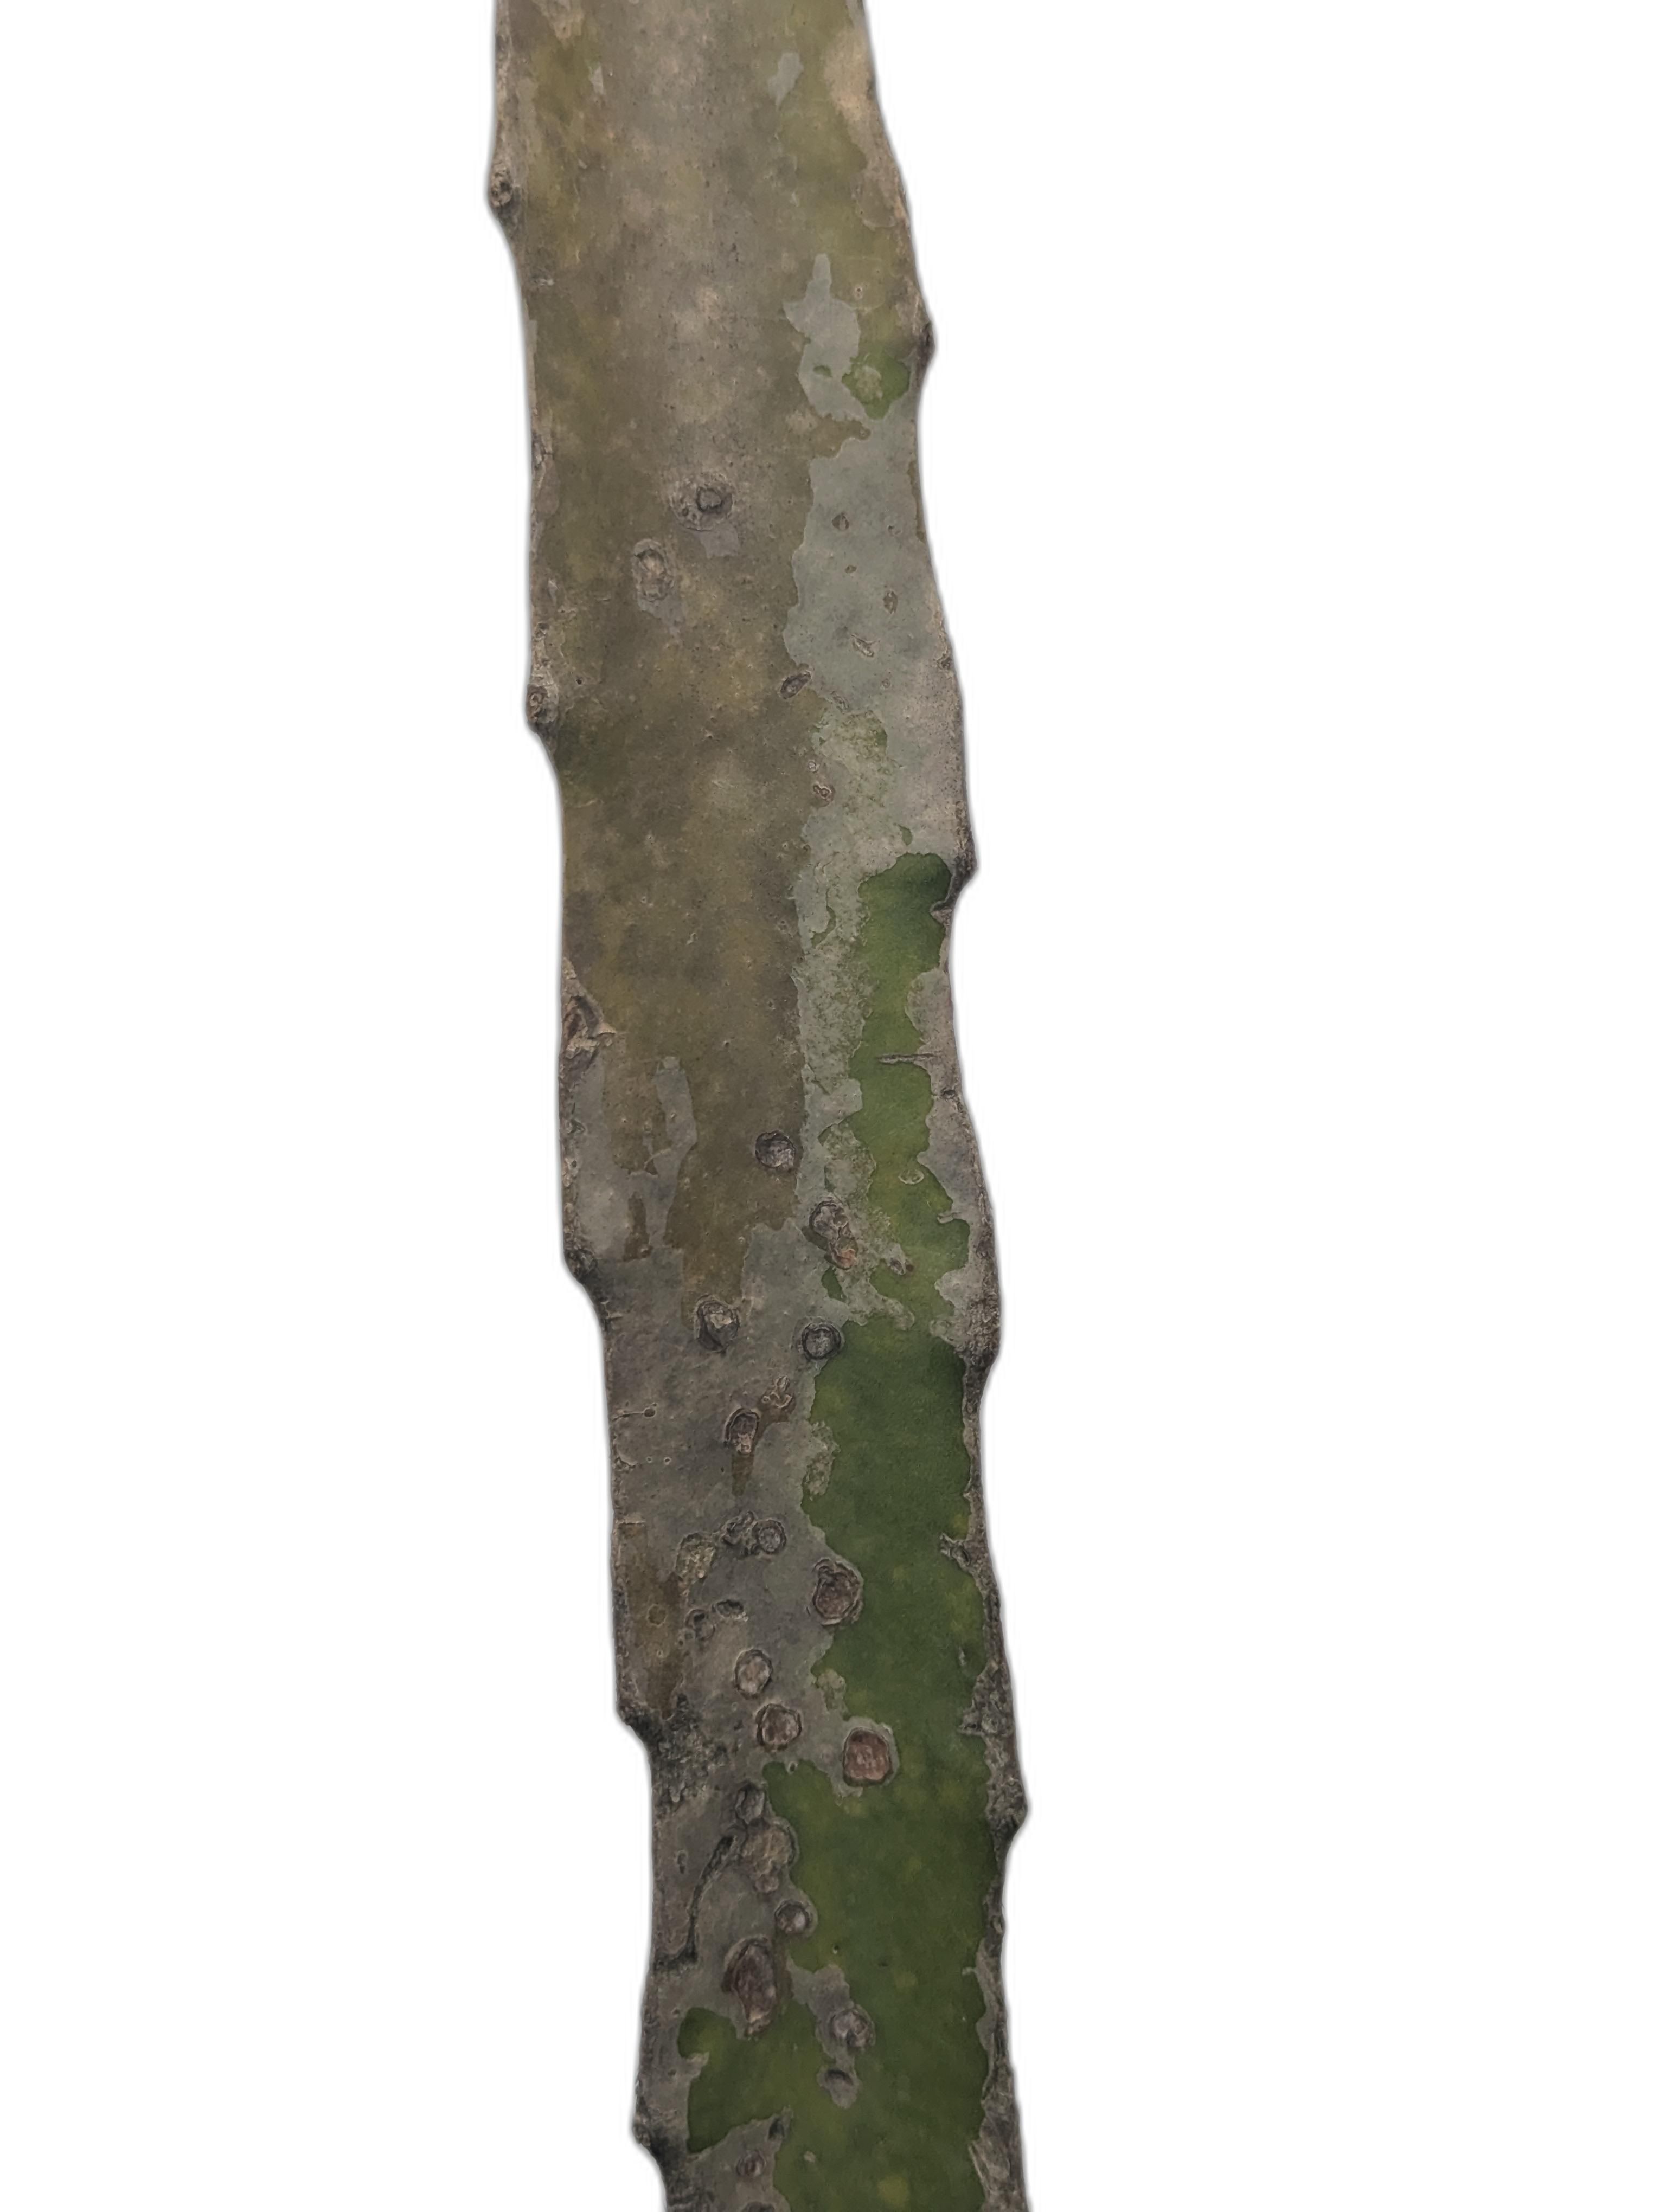
Label: Bad leaf